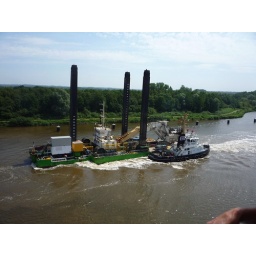
Our ship had to pull over to let this big boy go by.